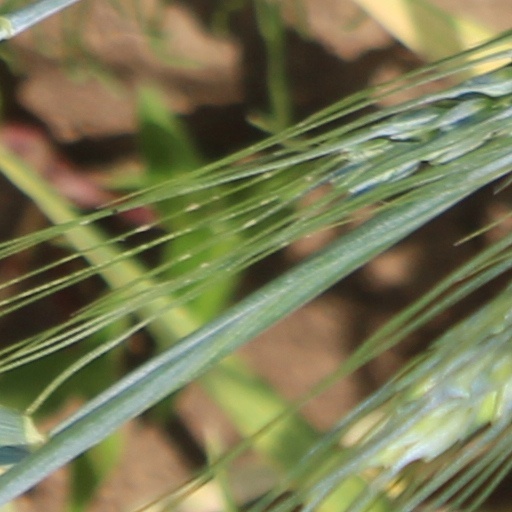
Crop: wheat